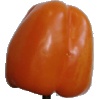
Label: orange_pepper